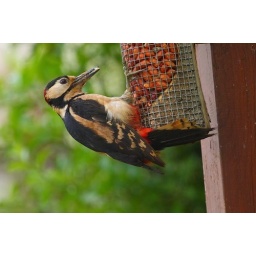
taken on a tripod, with remote capture from laptop sitting on sofa in front room :-)